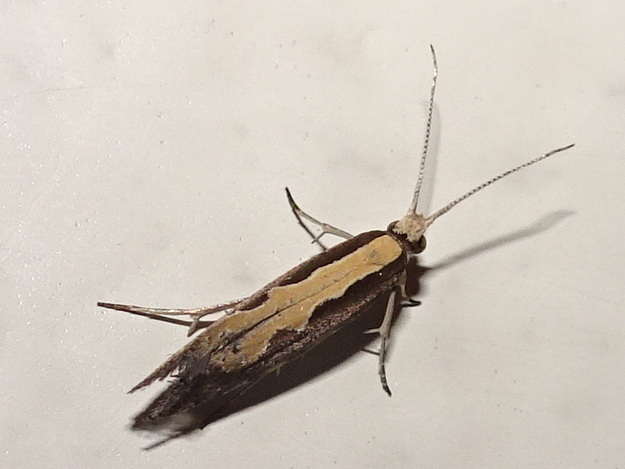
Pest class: diamondback_moth